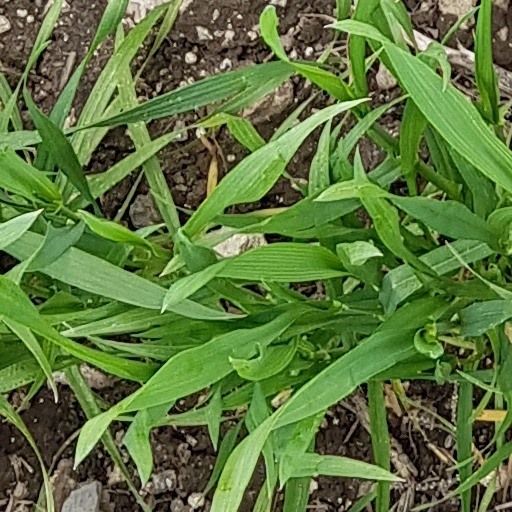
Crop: wheat